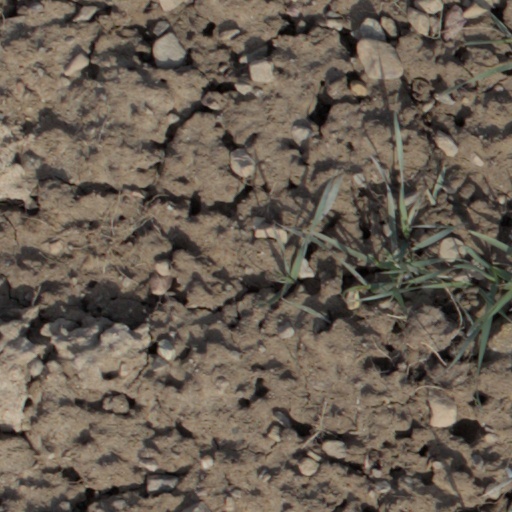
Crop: wheat